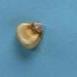
Maize quality: Bad